History of lesbianism in the United States

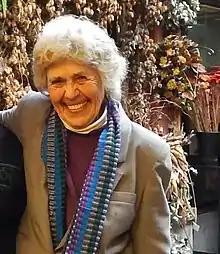
Sally Miller Gearhart worked with Harvey Milk to help defeat the Briggs Initiative in the 1970s

Many lesbians found solace in the all-female environment of the United States Women's Army Corps (WAC), but this demanded secrecy, as lesbians were not allowed to serve openly in the U.S. military. Over the years the military not only dismissed women who announced their lesbianism, but sometimes went on "witch hunts" for lesbians in the ranks.